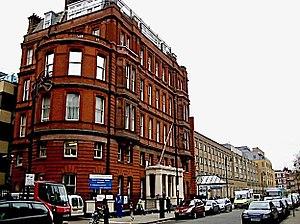
Anna Kingsford fut une militante féministe, écrivain, médecin, théosophe, spiritualiste et hermétiste anglaise. Elle s'engagea également pour le végétarisme et contre la vivisection. Elle fut une des premières Anglaises à obtenir un doctorat en médecine.
Le Great Ormond Street Hospital est un établissement hospitalier britannique, fondé en 1852, situé à Londres, dans le quartier de Bloomsbury. Il est principalement connu pour avoir été le récipiendaire des droits d'auteur du livre Peter Pan dès 1929 selon la volonté de l'auteur J. M. Barrie.